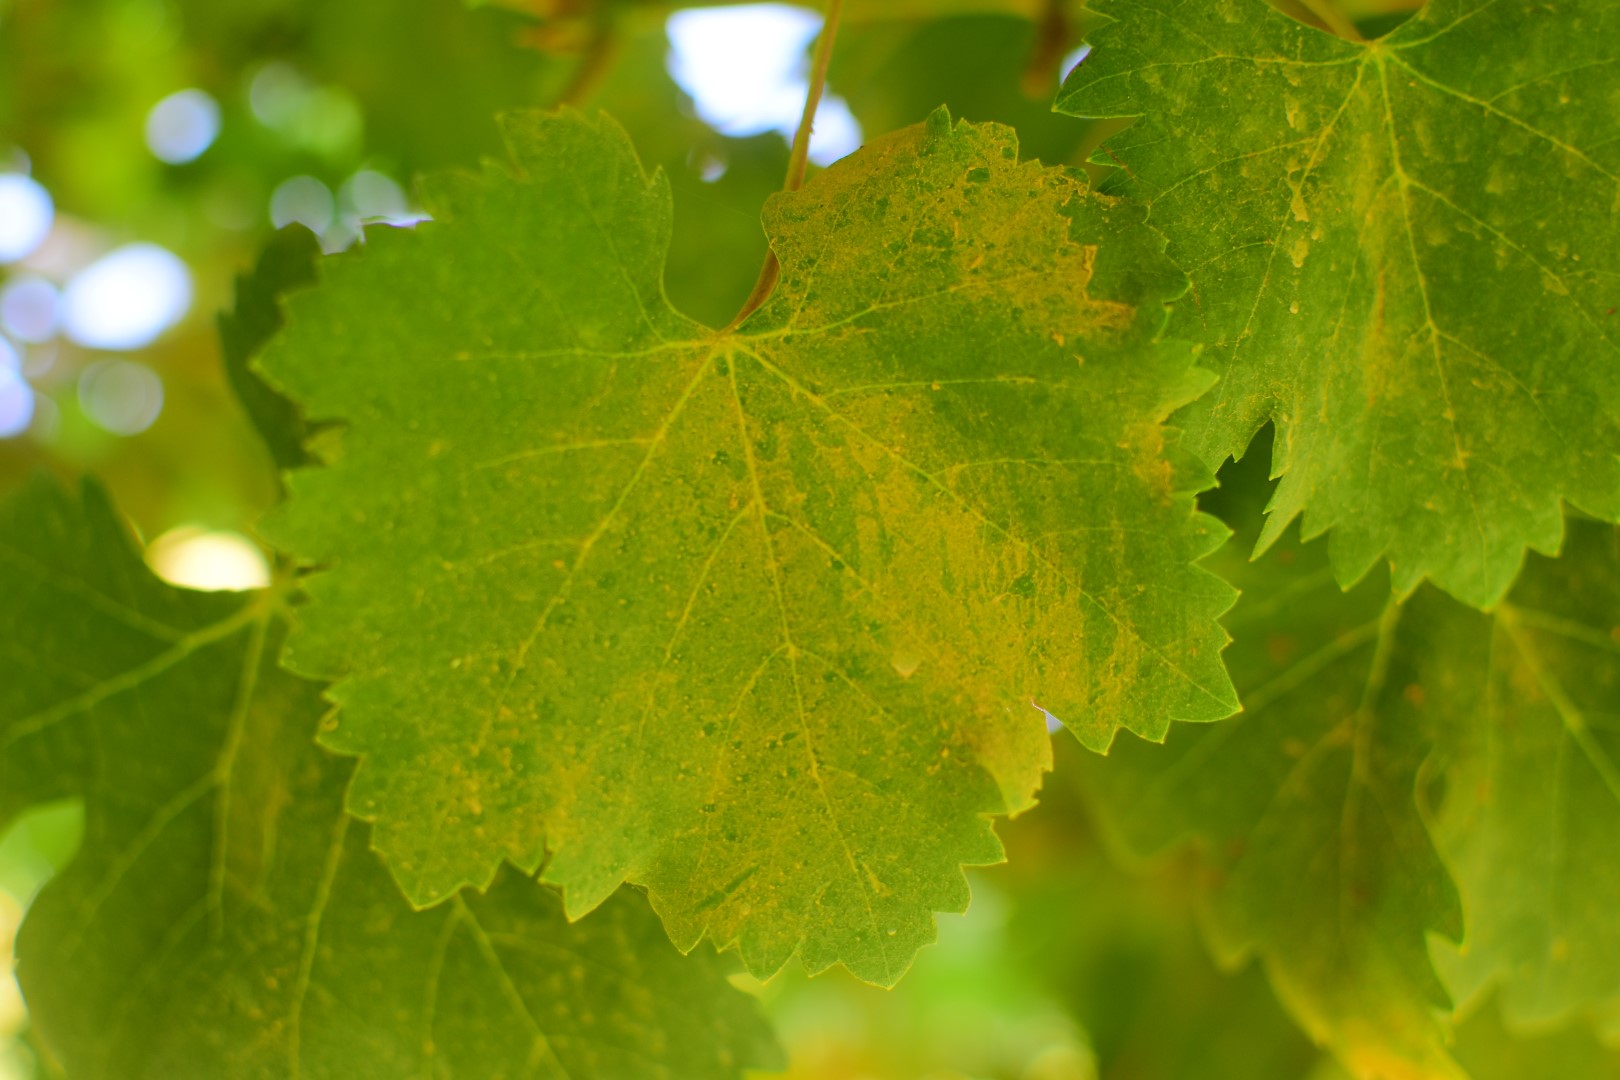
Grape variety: Deas Al-Annz